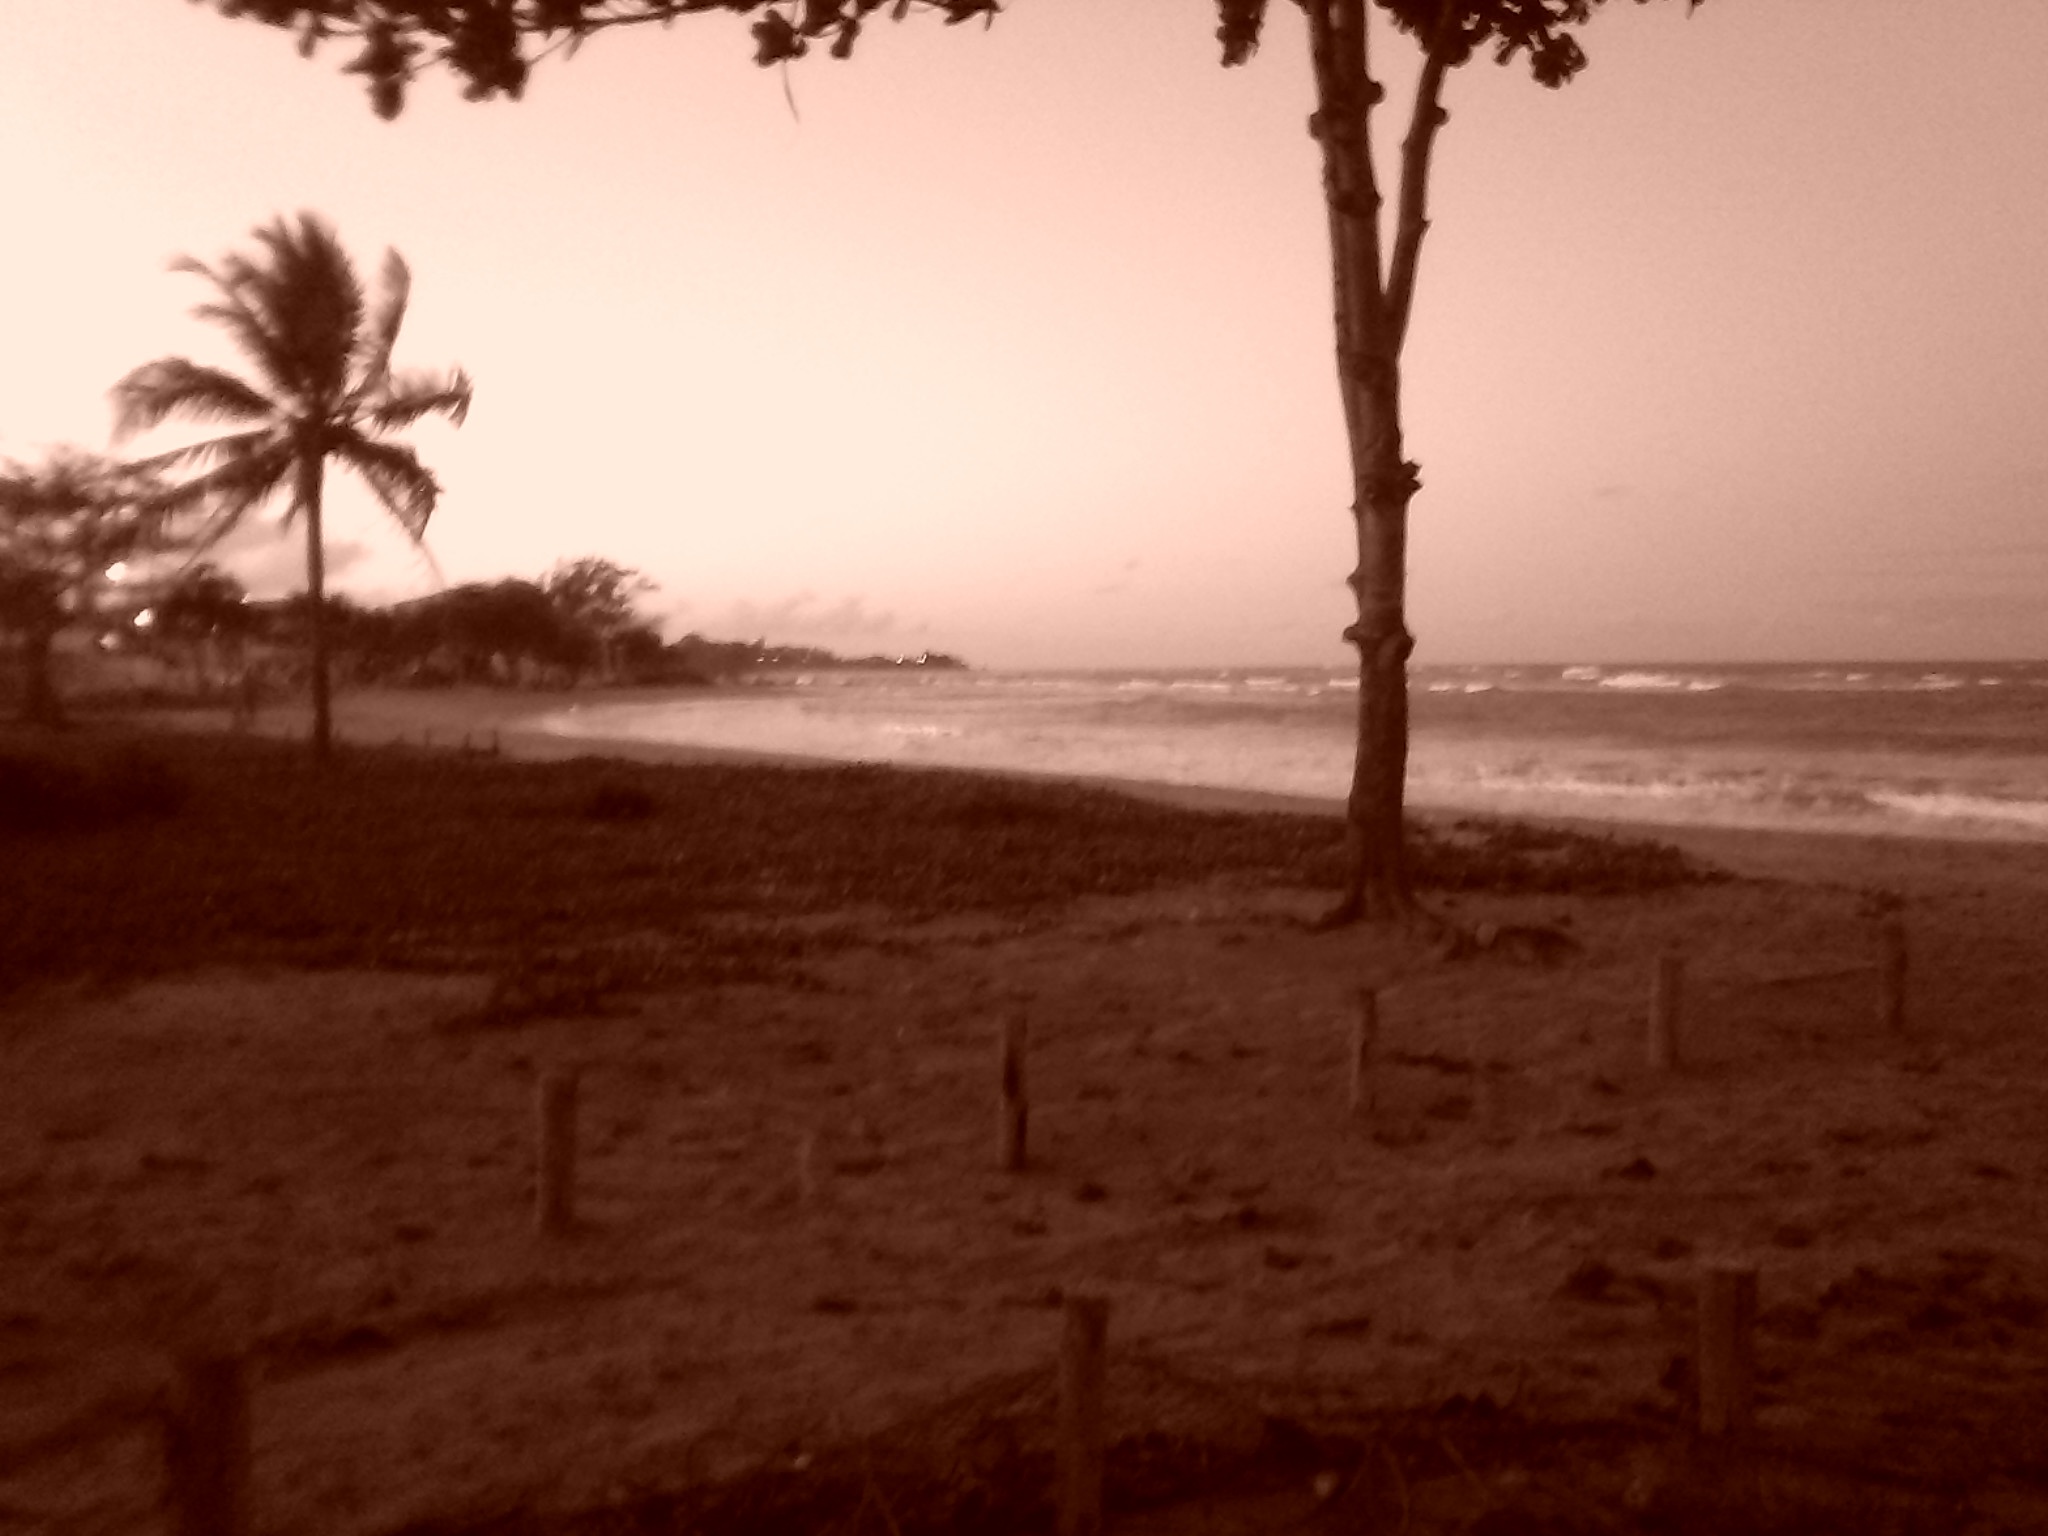
beach, sea, tree, horizon, sunrise, sunset, sunlight, morning, dawn, dusk, evening, atmospheric phenomenon, woody plant